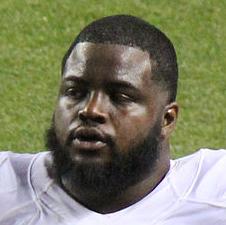
Age: 24